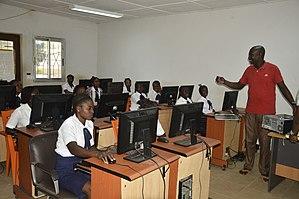
Une école est un établissement où l'on accueille des individus appelés « écoliers » ou élèves afin que des professeurs leur dispensent un enseignement de façon collective. Le mot école vient du latin schola, signifiant « loisir consacré à l'étude », lui-même provenant du grec ancien σχολή, scholè, lequel constituait un idéal souvent exprimé par les philosophes et une catégorie socialement valorisée opposée à la sphère des tâches productives.
L'enseignement professionnel est un enseignement technique secondaire ou supérieur en relation avec le monde de l'entreprise qui permet d'acquérir des connaissances et des compétences dans un domaine professionnel, alors que l’enseignement général est plus scolaire.